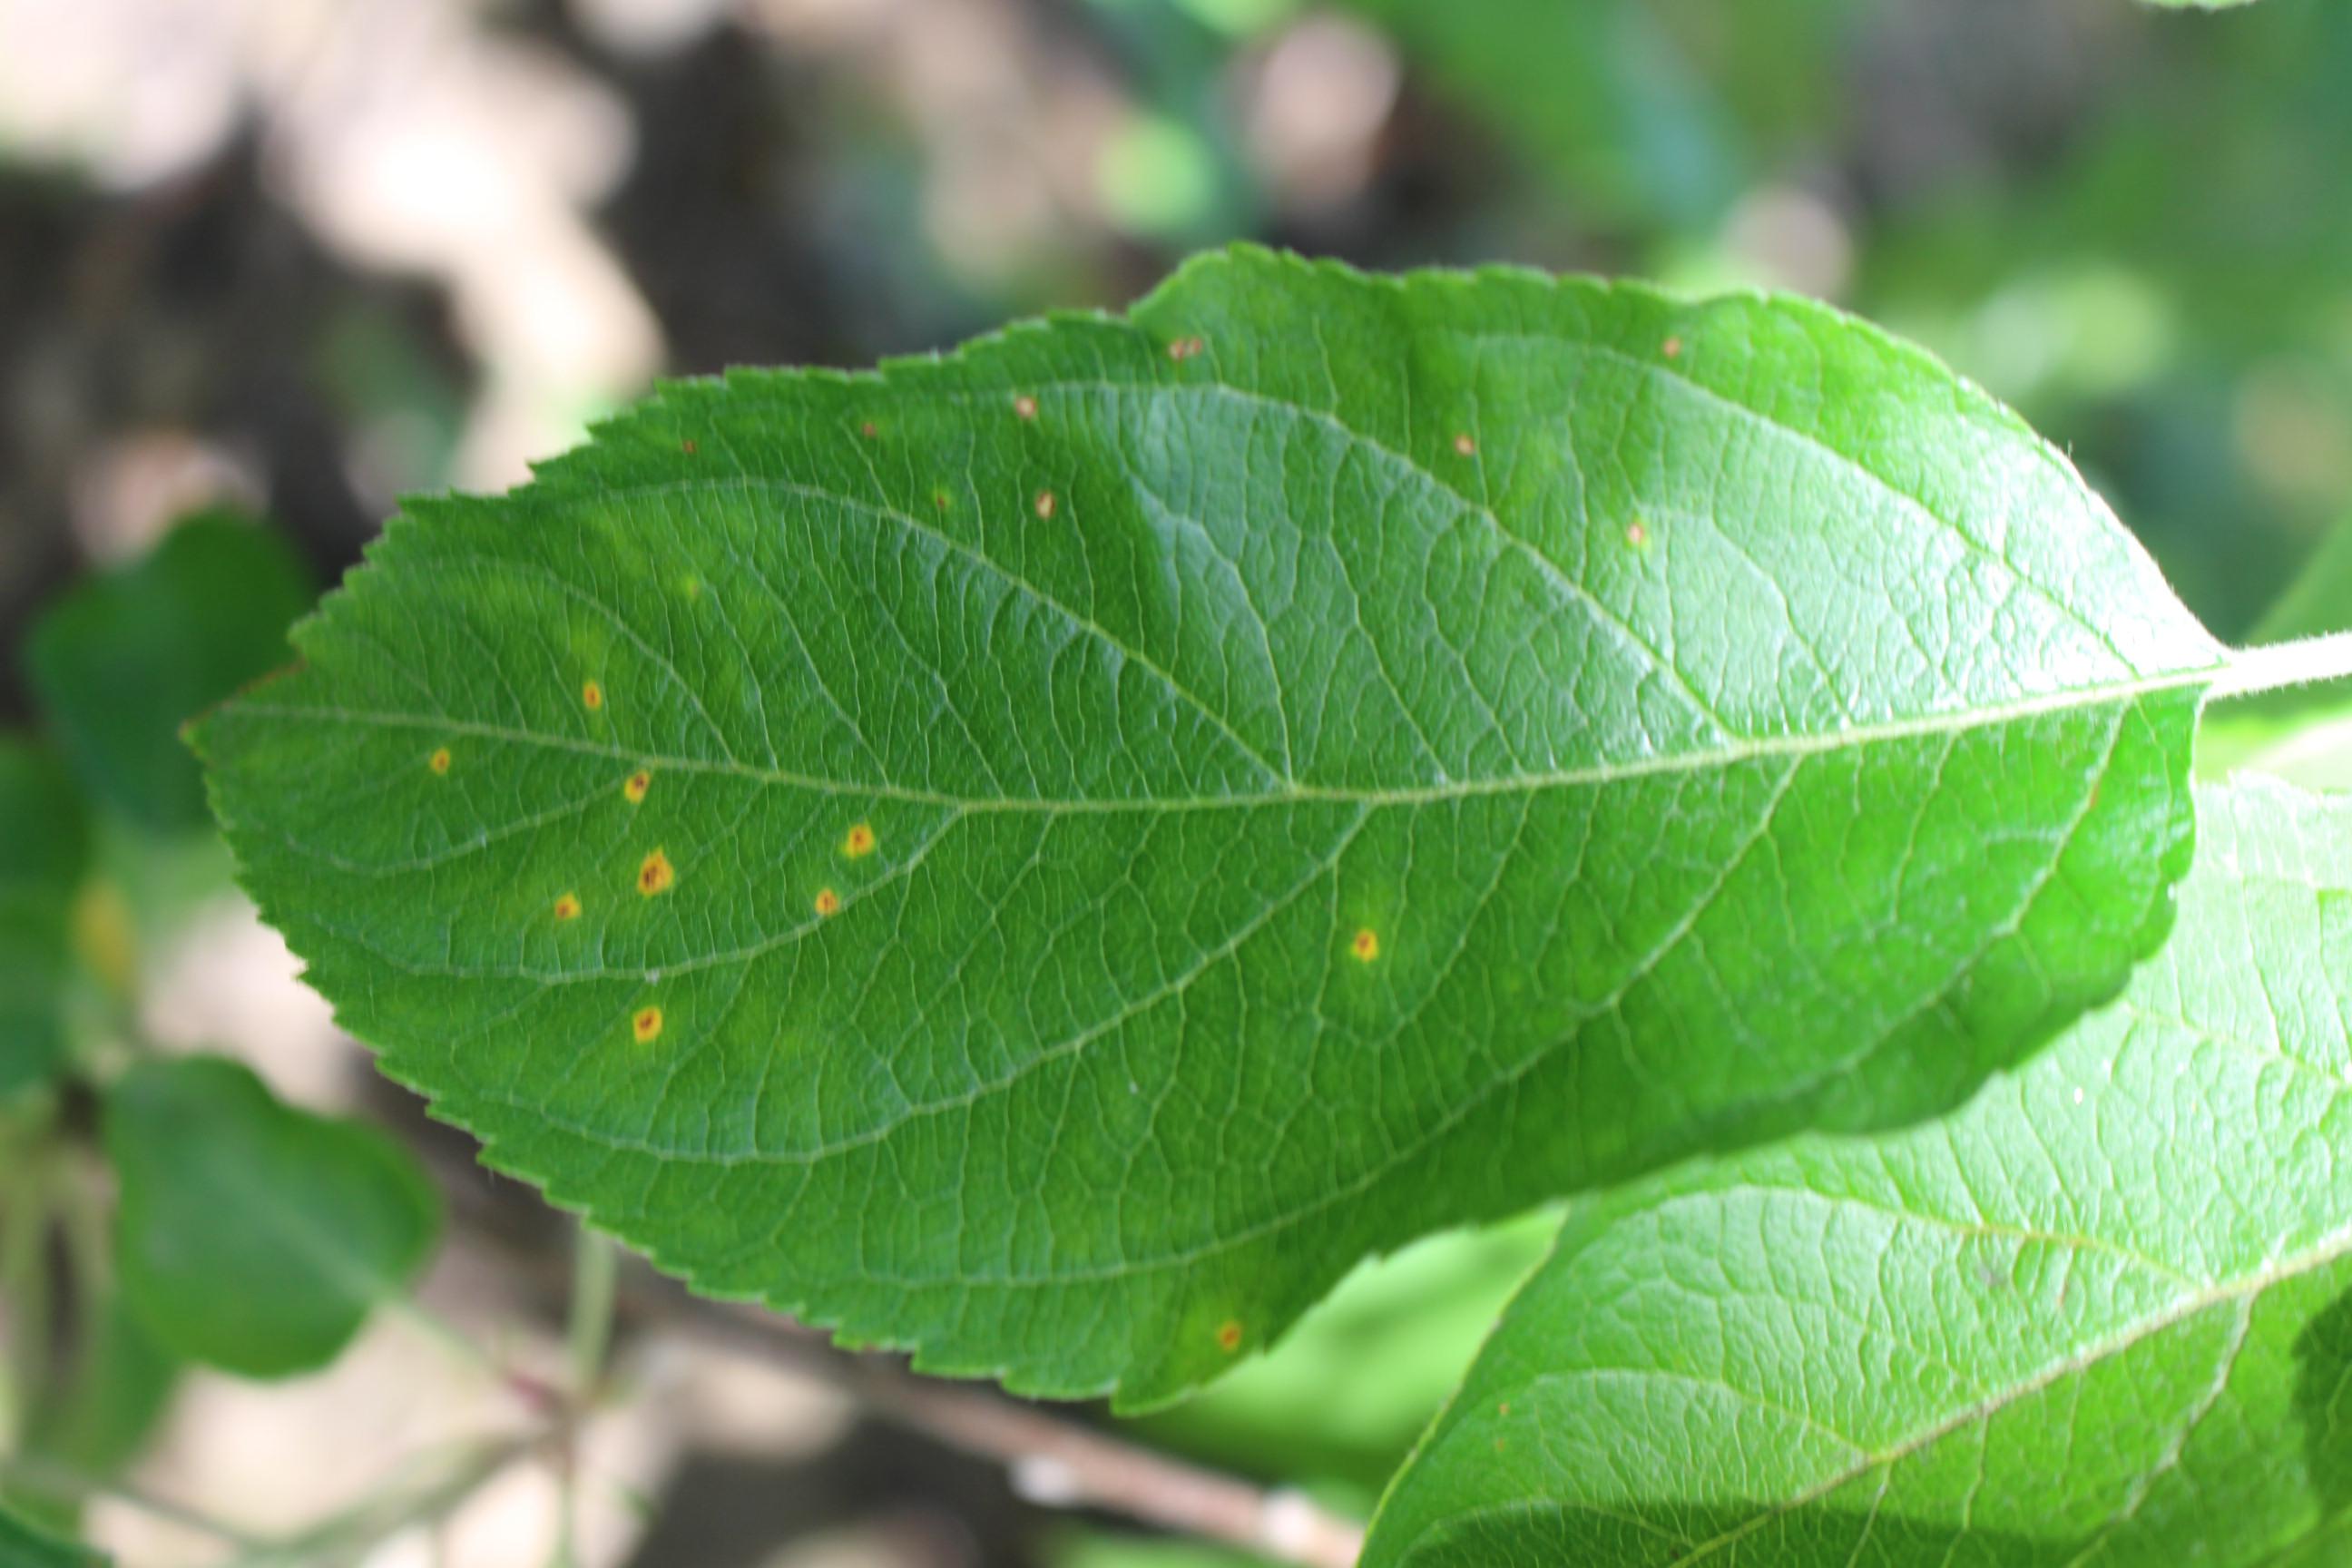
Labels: rust